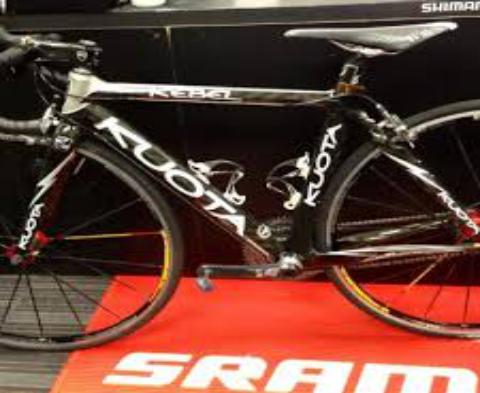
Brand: Kuota
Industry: Transportation